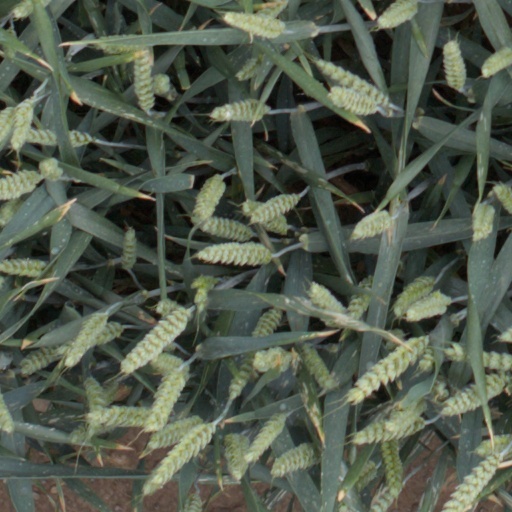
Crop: wheat